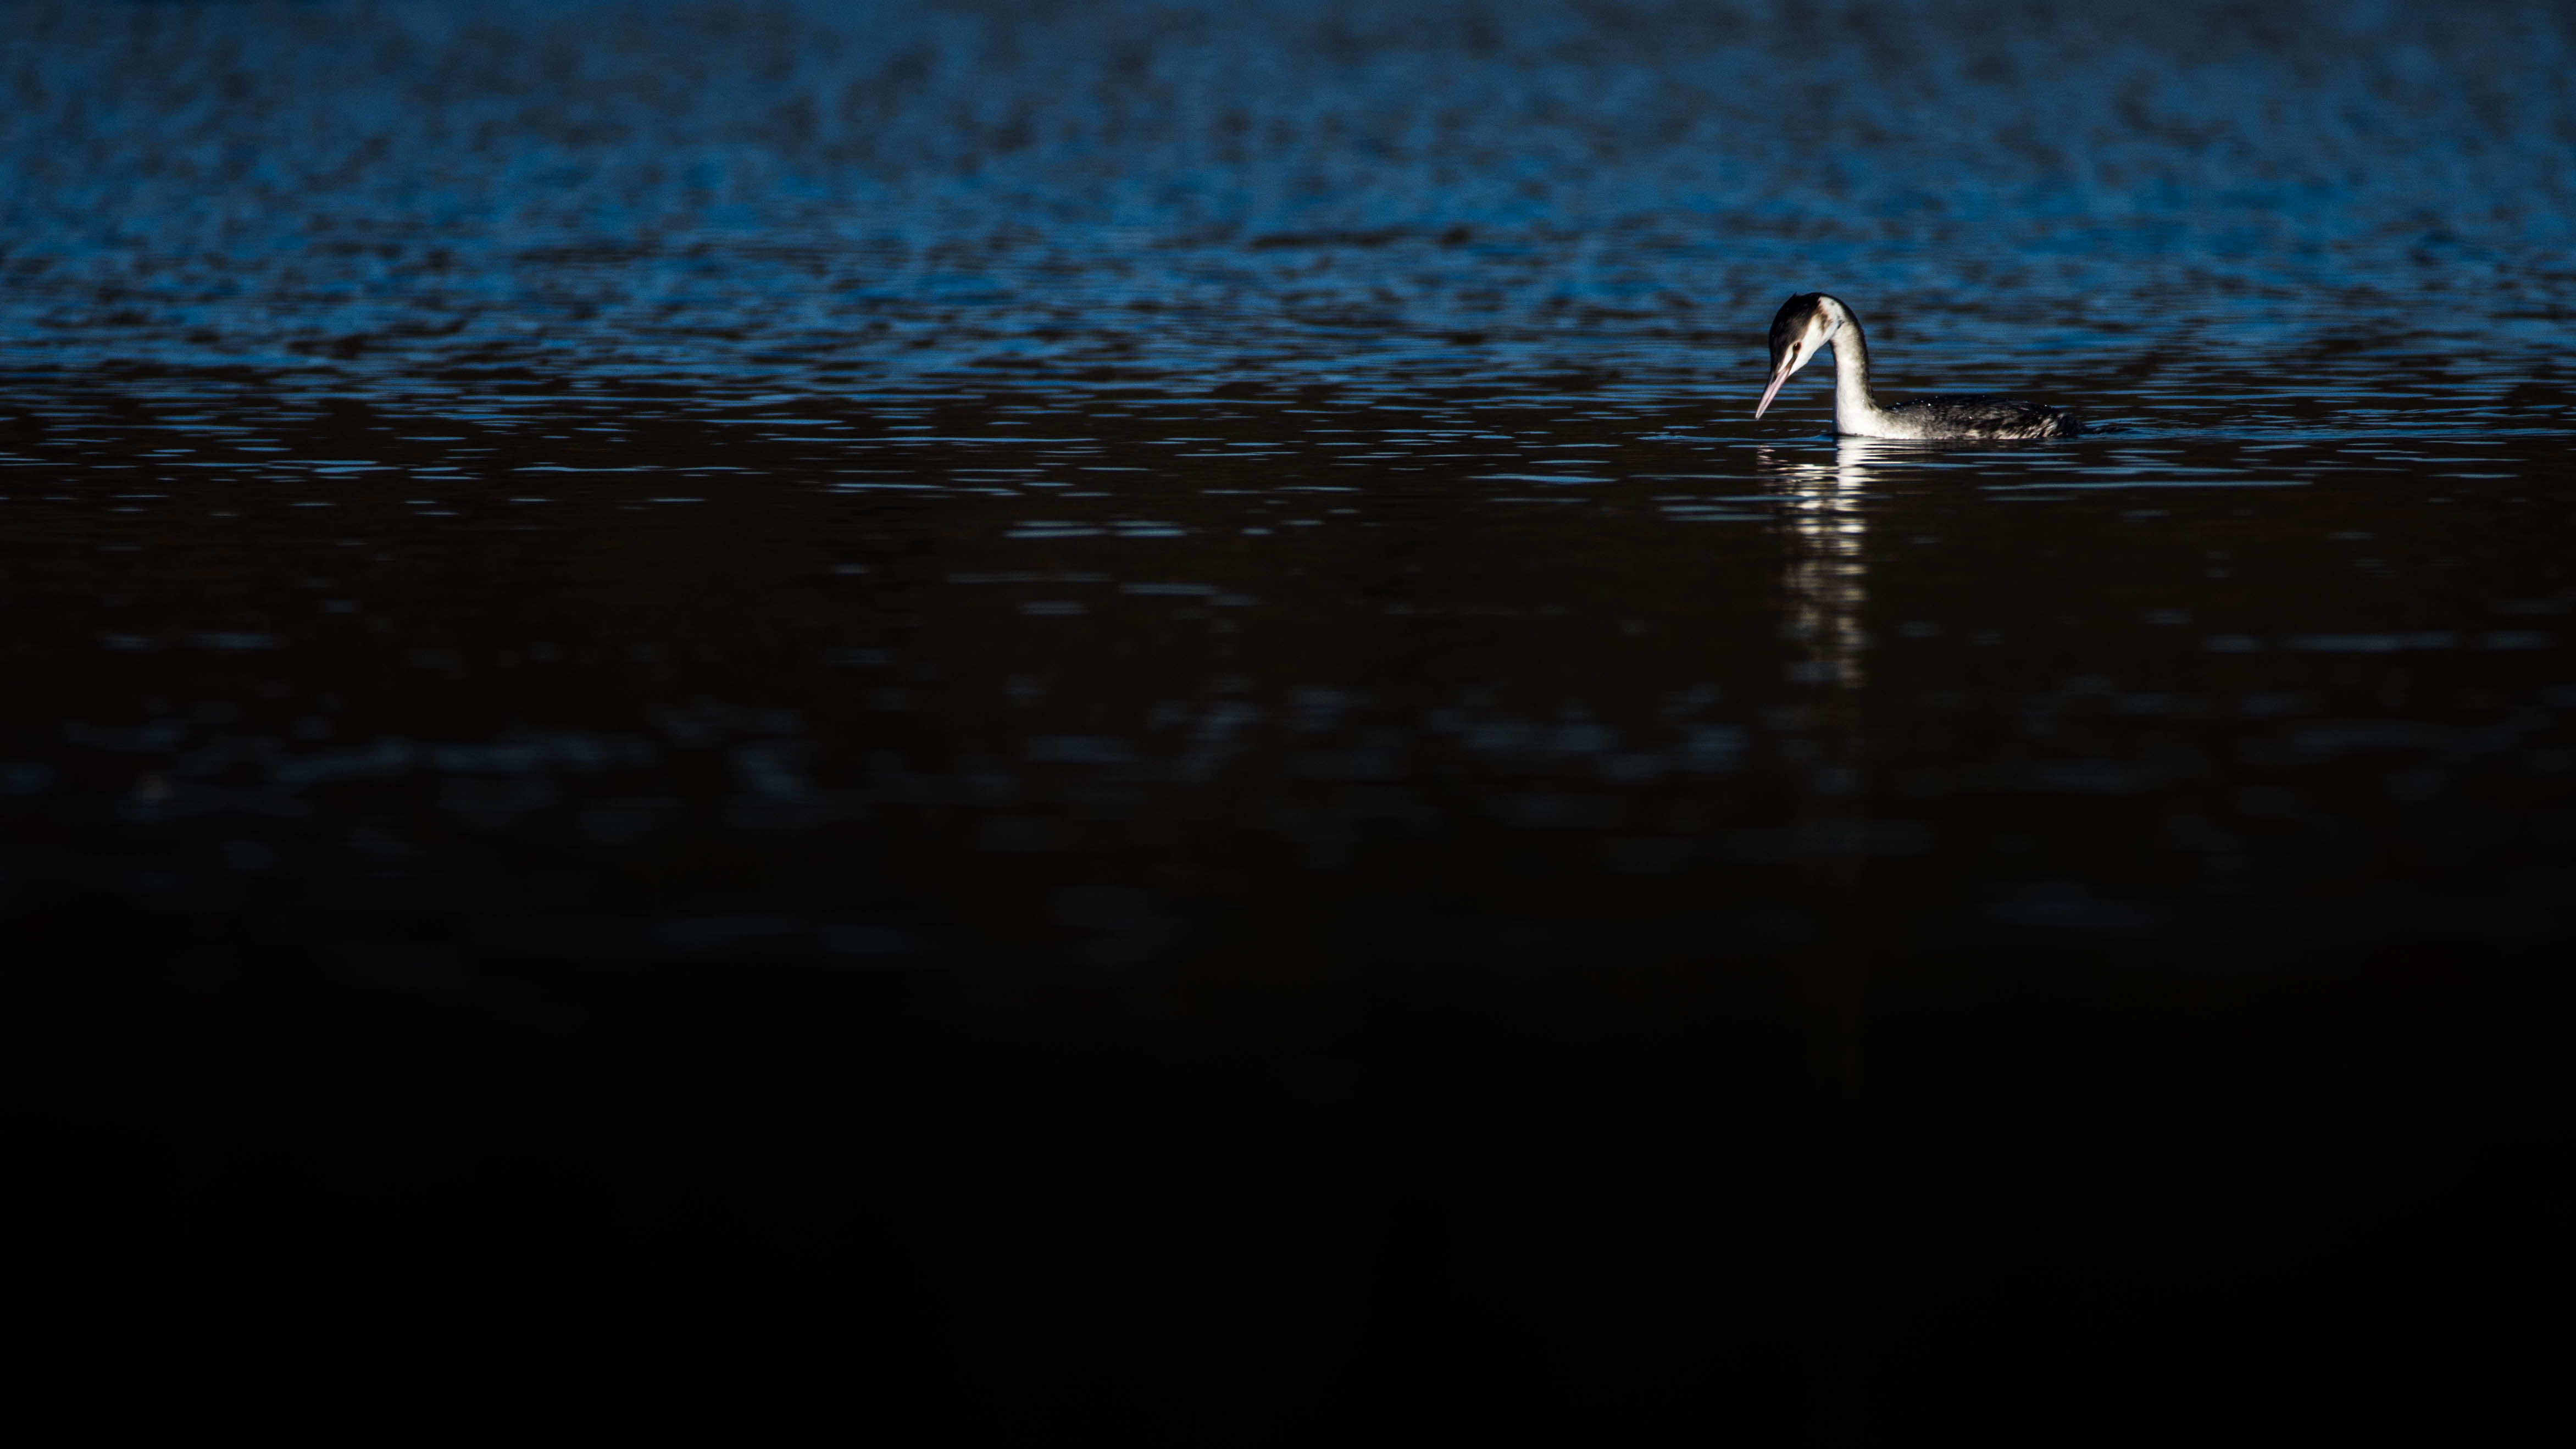
nature, forest, wildlife, mammal, animals, vertebrate, graceful, impressive, green, yellow, season, duck, water, reflection, darkness, atmosphere, sea, atmosphere of earth, calm, phenomenon, sky, water bird, ocean, water resources, wave, night, seabird, bird, horizon, river, midnight, evening, moonlight, computer wallpaper